Shottas

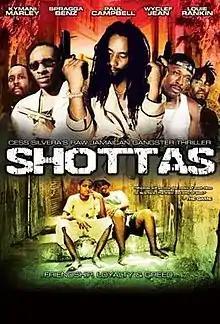
Release poster

Shottas is a 2002 Jamaican crime film about two young men who participate in organized crime in Kingston and Miami. It stars Ky-Mani Marley, Spragga Benz, Paul Campbell and Louie Rankin and was written, produced and directed by Cess Silvera. Despite its low budget, the distribution of an unfinished bootleg made it a cult favourite long before its official limited release in the United States by Triumph Films and Destination Films in 2006.